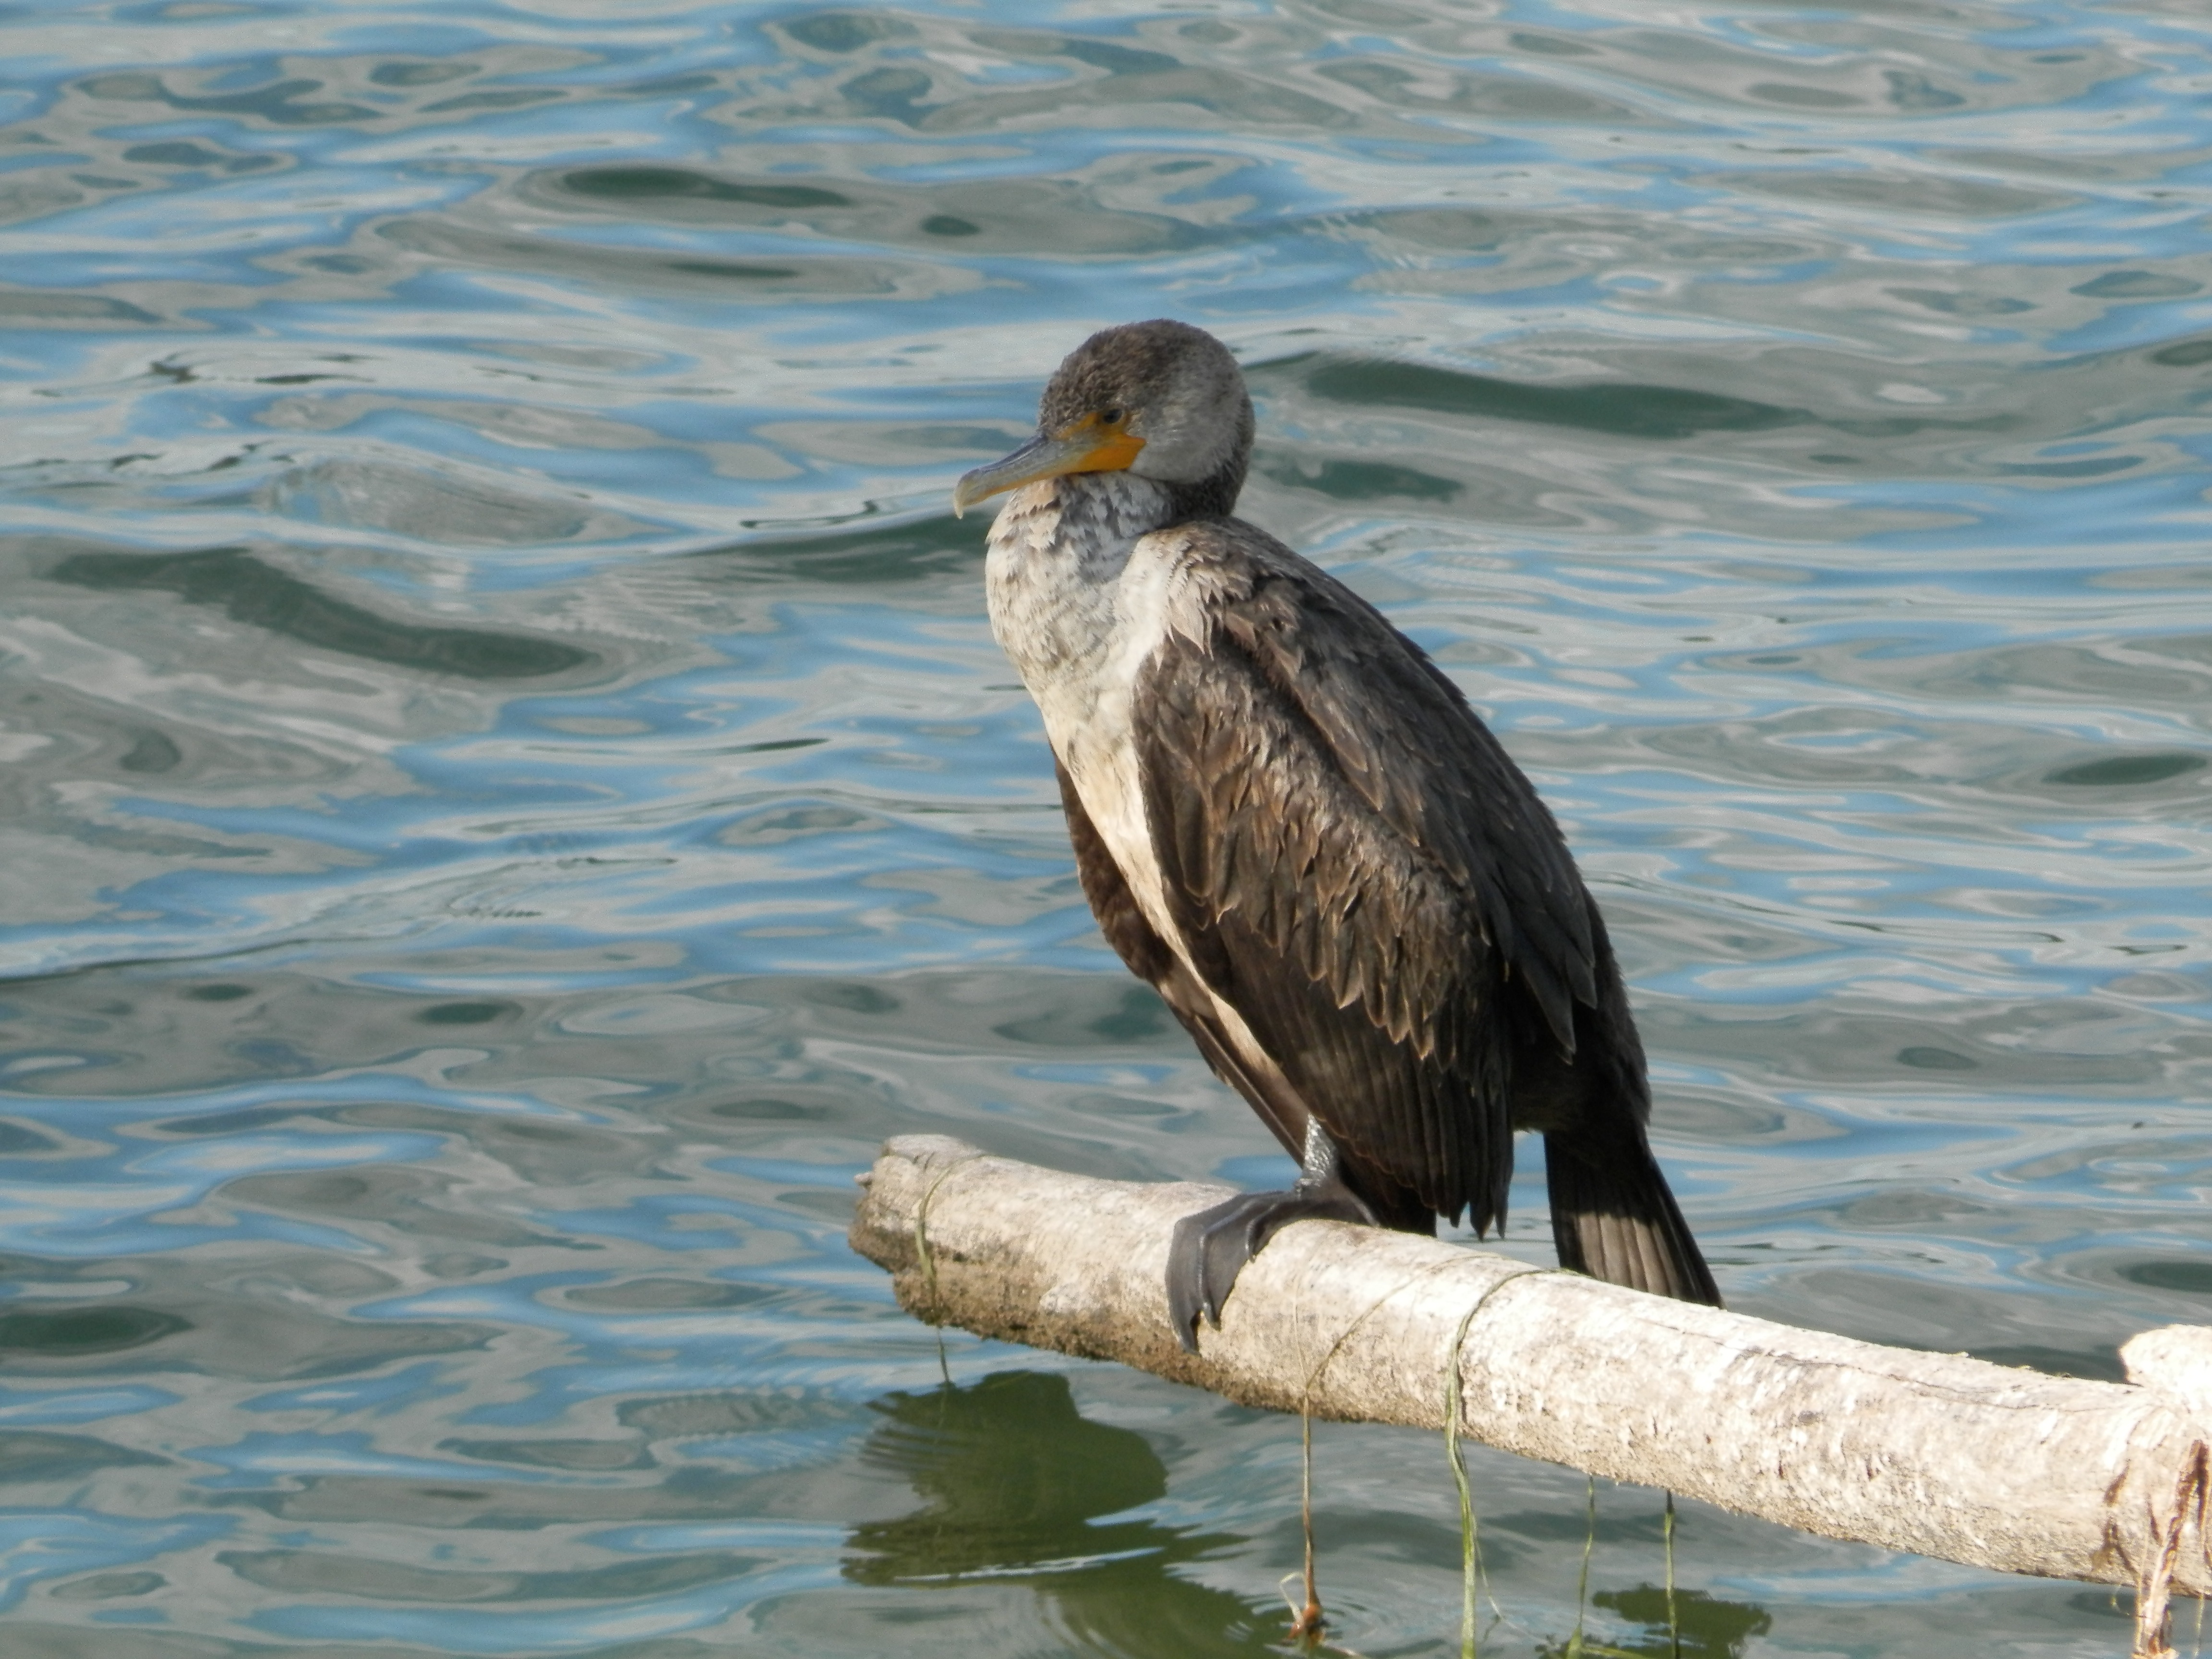
sea, water, bird, pelican, seabird, diving, wildlife, beak, fishing, aquatic, fauna, diver, vertebrate, cormorant, waterfowl, phalacrocorax, seaduck